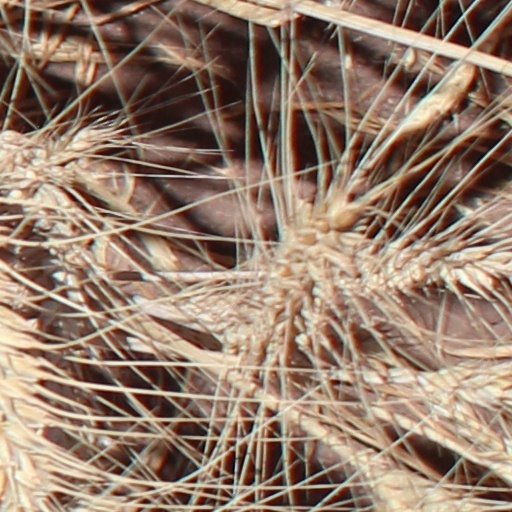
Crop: wheat